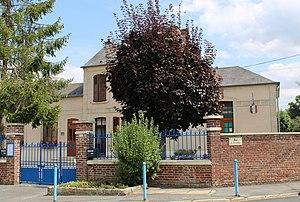
La mairie
Brétigny est une commune française située dans le département de l'Oise en région Hauts-de-France.